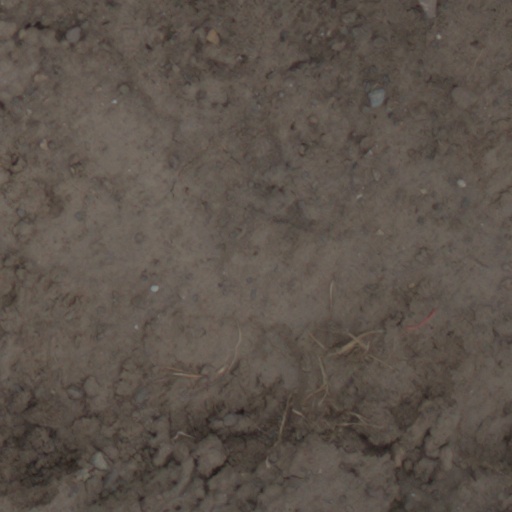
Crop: wheat